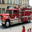
Label: truck